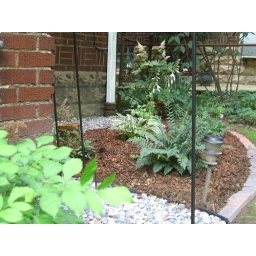
Shade bed by house